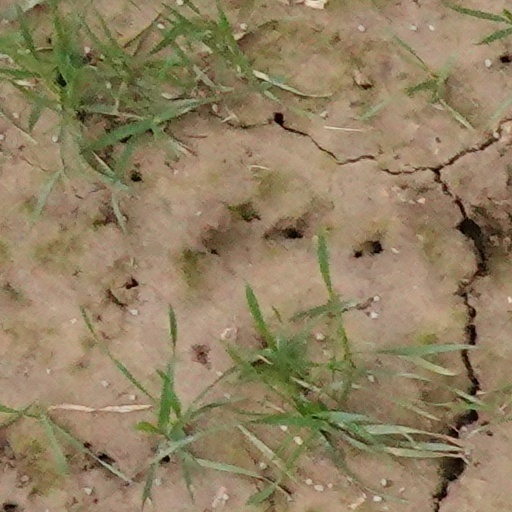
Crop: wheat